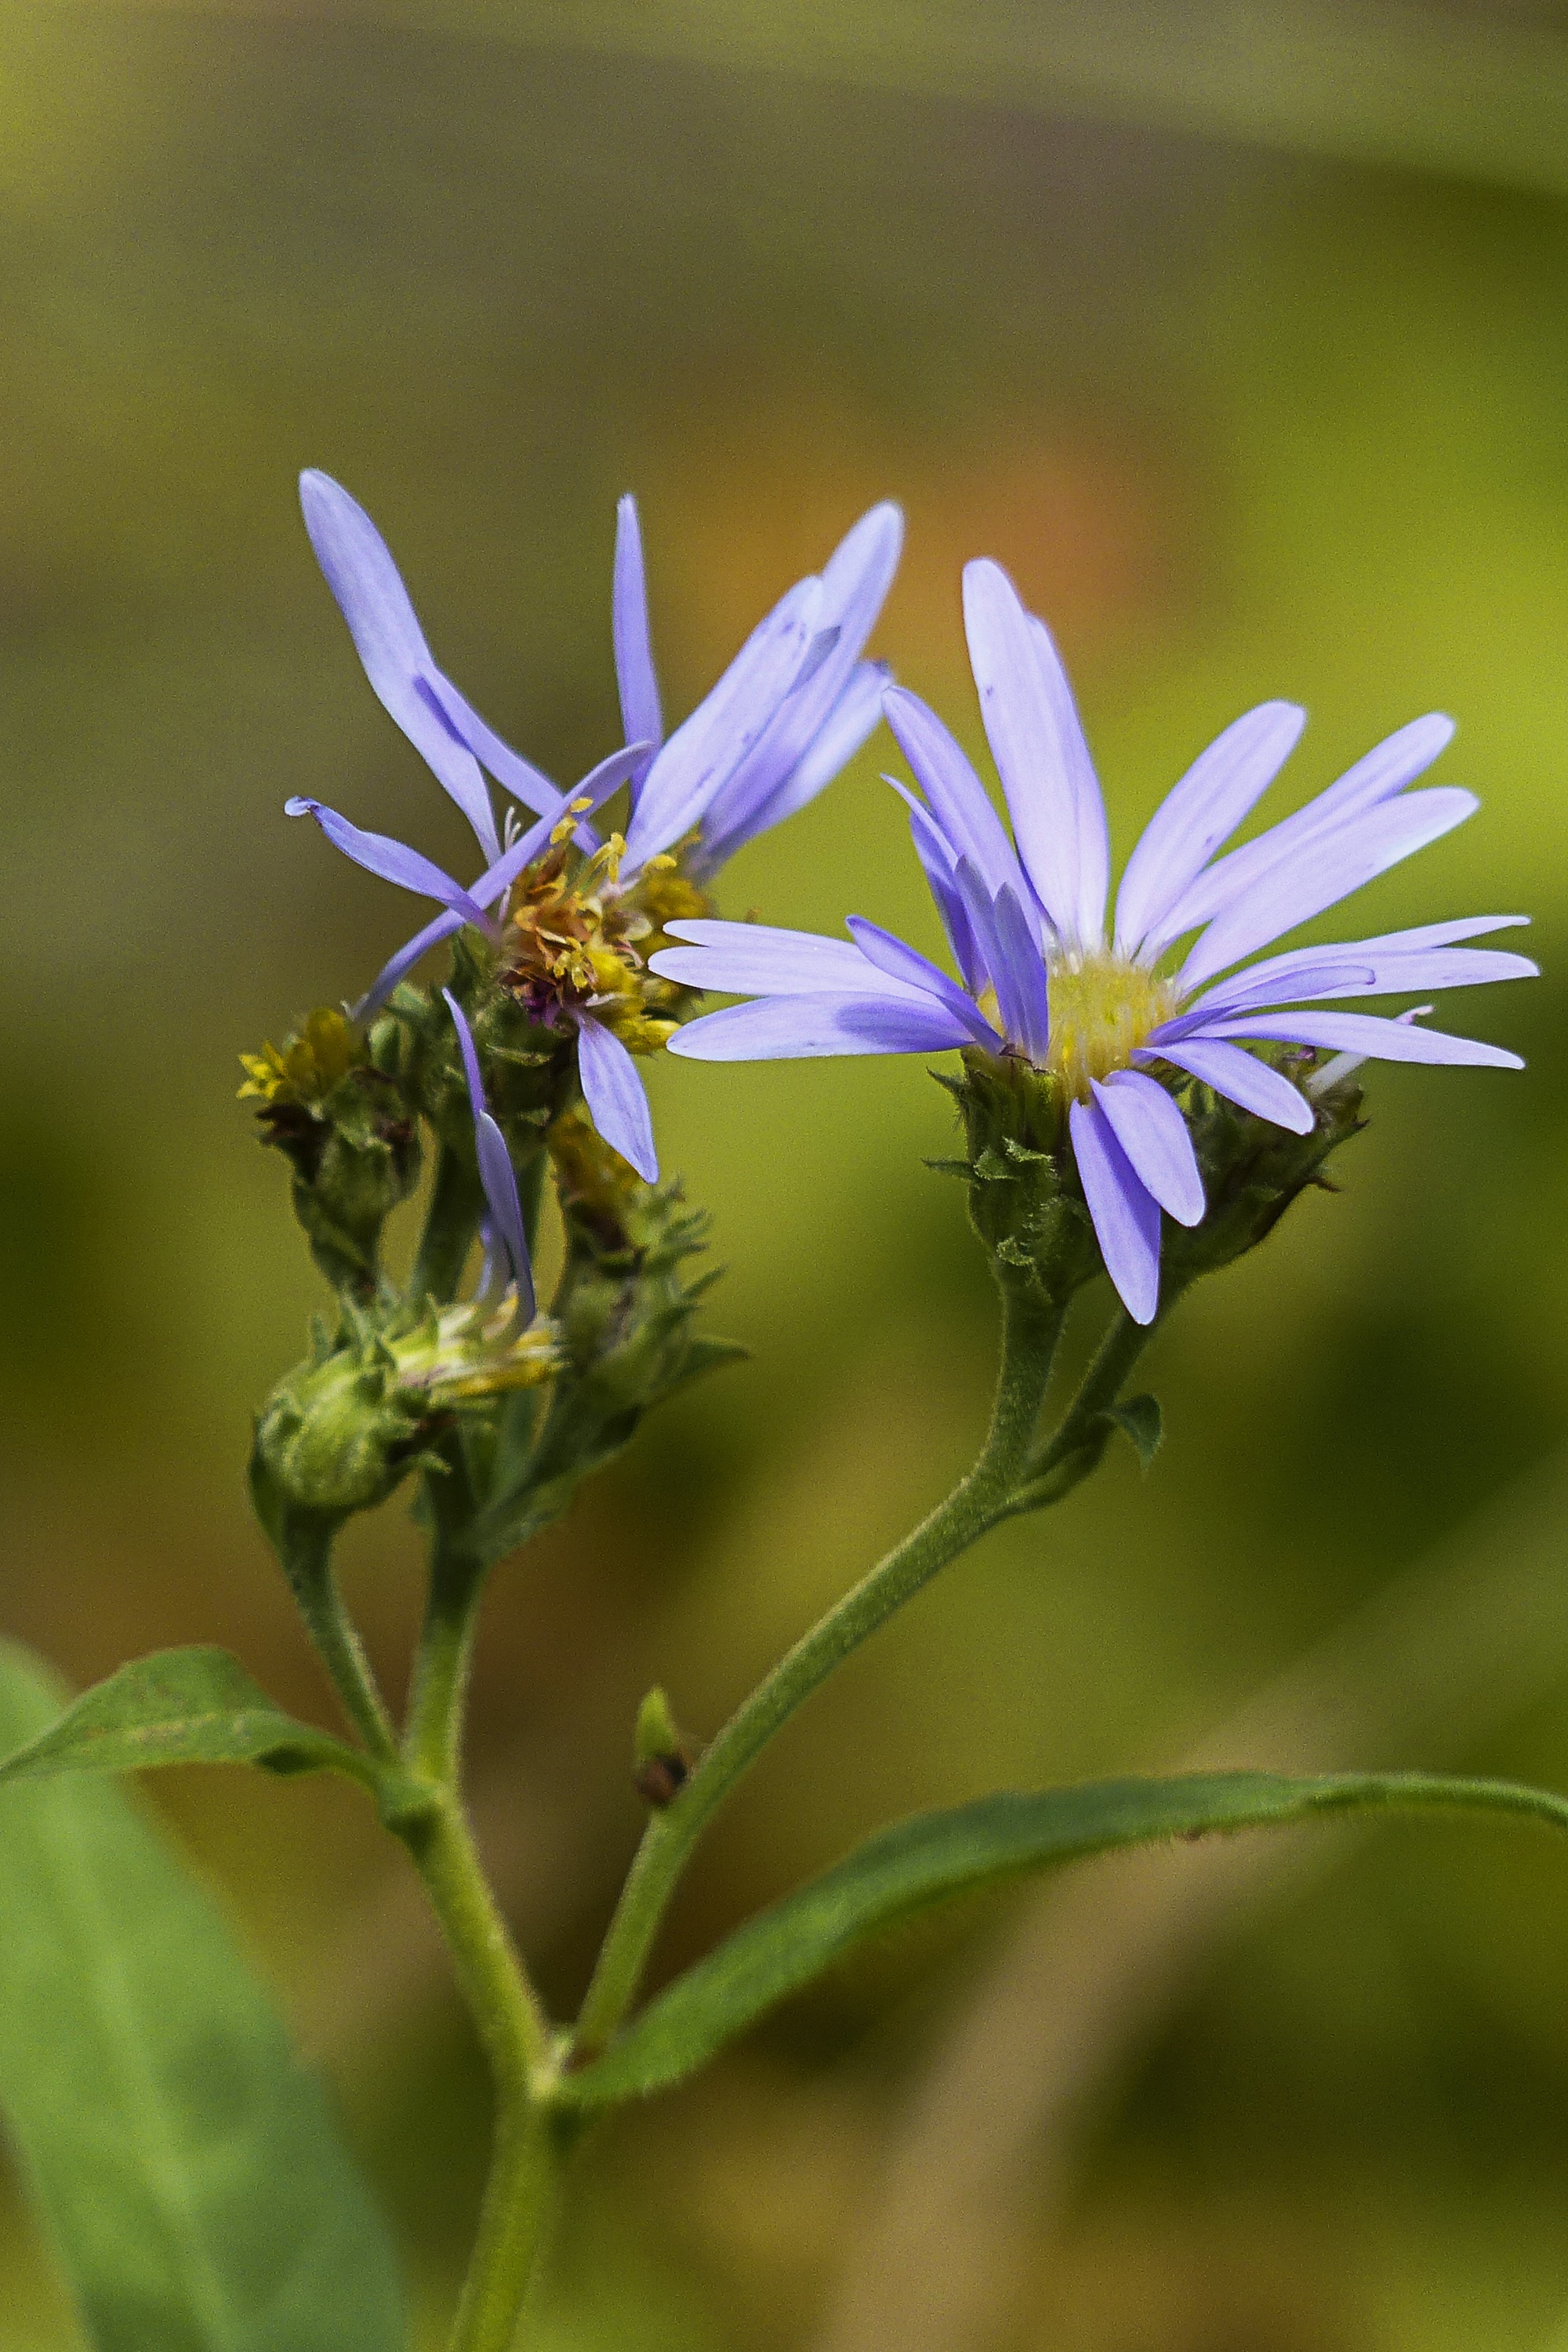
nature, blossom, plant, meadow, fall, flower, purple, herb, insect, autumn, alpine, botany, garden, flora, fauna, wild flower, wildflower, close up, aster, macro photography, flowering plant, plant stem, land plant